Stan McCabe

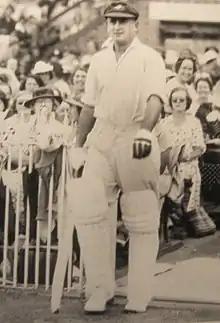

McCabe's attack forced Jardine to abandon his Bodyline approach. Jardine removed Larwood from the attack and brought on Gubby Allen. Under the professional-amateur divide of the time, England's captain was always an amateur, and professionals, such as Larwood, were obliged to obey the captain's orders. Allen was an amateur who refused to bowl Bodyline. McCabe struck three consecutive fours from Allen's conventional fast bowling, prompting Jardine to call for Bodyline field placings. Allen refused, so Jardine was forced to drop his Bodyline attack and resort to the spin bowling of Hedley Verity and Wally Hammond. The crowd responded to his instinctive aggression with wild cheering. McCabe said that "it was really an impulsive, senseless innings, a gamble that should not have been made but came off against all the odds".